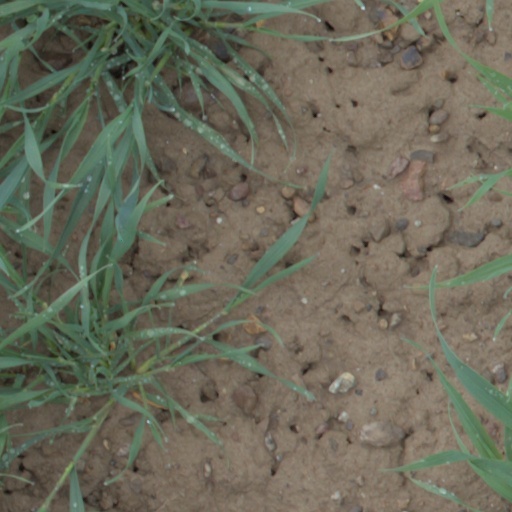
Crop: wheat